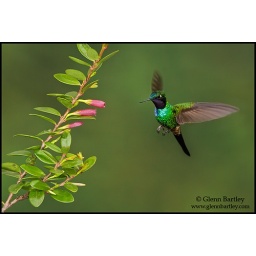
feeding at a flower while flying at the Utuana reserve in southwest Ecuador.